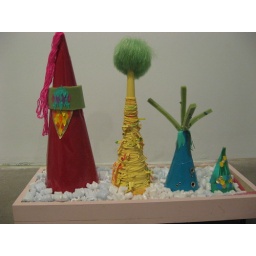
winter garden in a rolling pink handmade box nourished by astronaut icecream style pellets